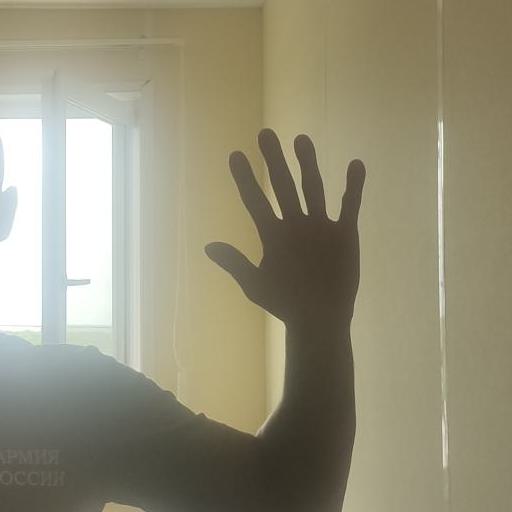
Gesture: palm